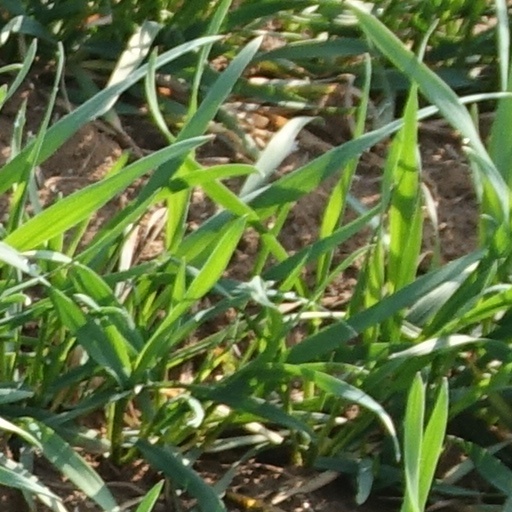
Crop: wheat